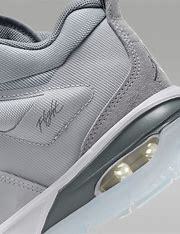
Brand: Jordan
Model: Stay Loyal 3